Jerry Finn

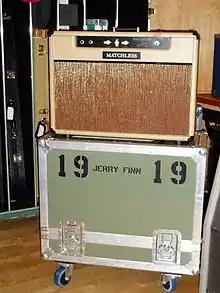
Finn's recording equipment at Conway Recording Studios in September 2003.

Finn was known for his dynamic, warm guitar sound, featured prominently on Blink-182 albums and Sum 41's "All Killer No Filler" (2001). "Whenever I could corner him at a party, I harassed him about how he gets guitar sounds and how he gets his mixes to sound so punchy," said producer and Goldfinger frontman John Feldmann. Finn achieved the sound by recording instruments through more than one amplifier at the same time. "Many engineers try to keep everything separate and add effects later," said Finn. "Players play to the sound, so you just have to get a sound and go with it. This allows you to mix tones together to get just the right sound." Finn reportedly owned over 100 guitars, and he would often bring large collections of instruments and amplifiers to the studio.